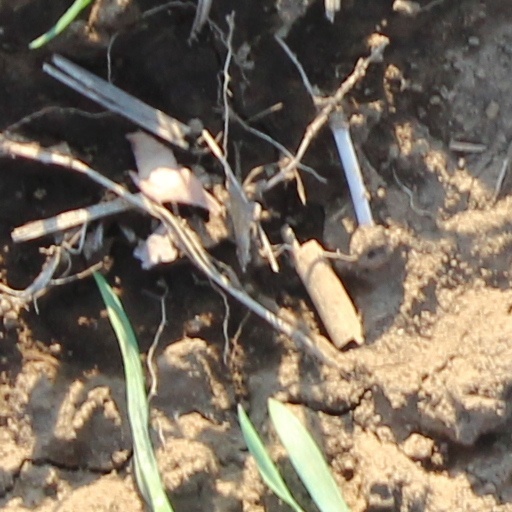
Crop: wheat